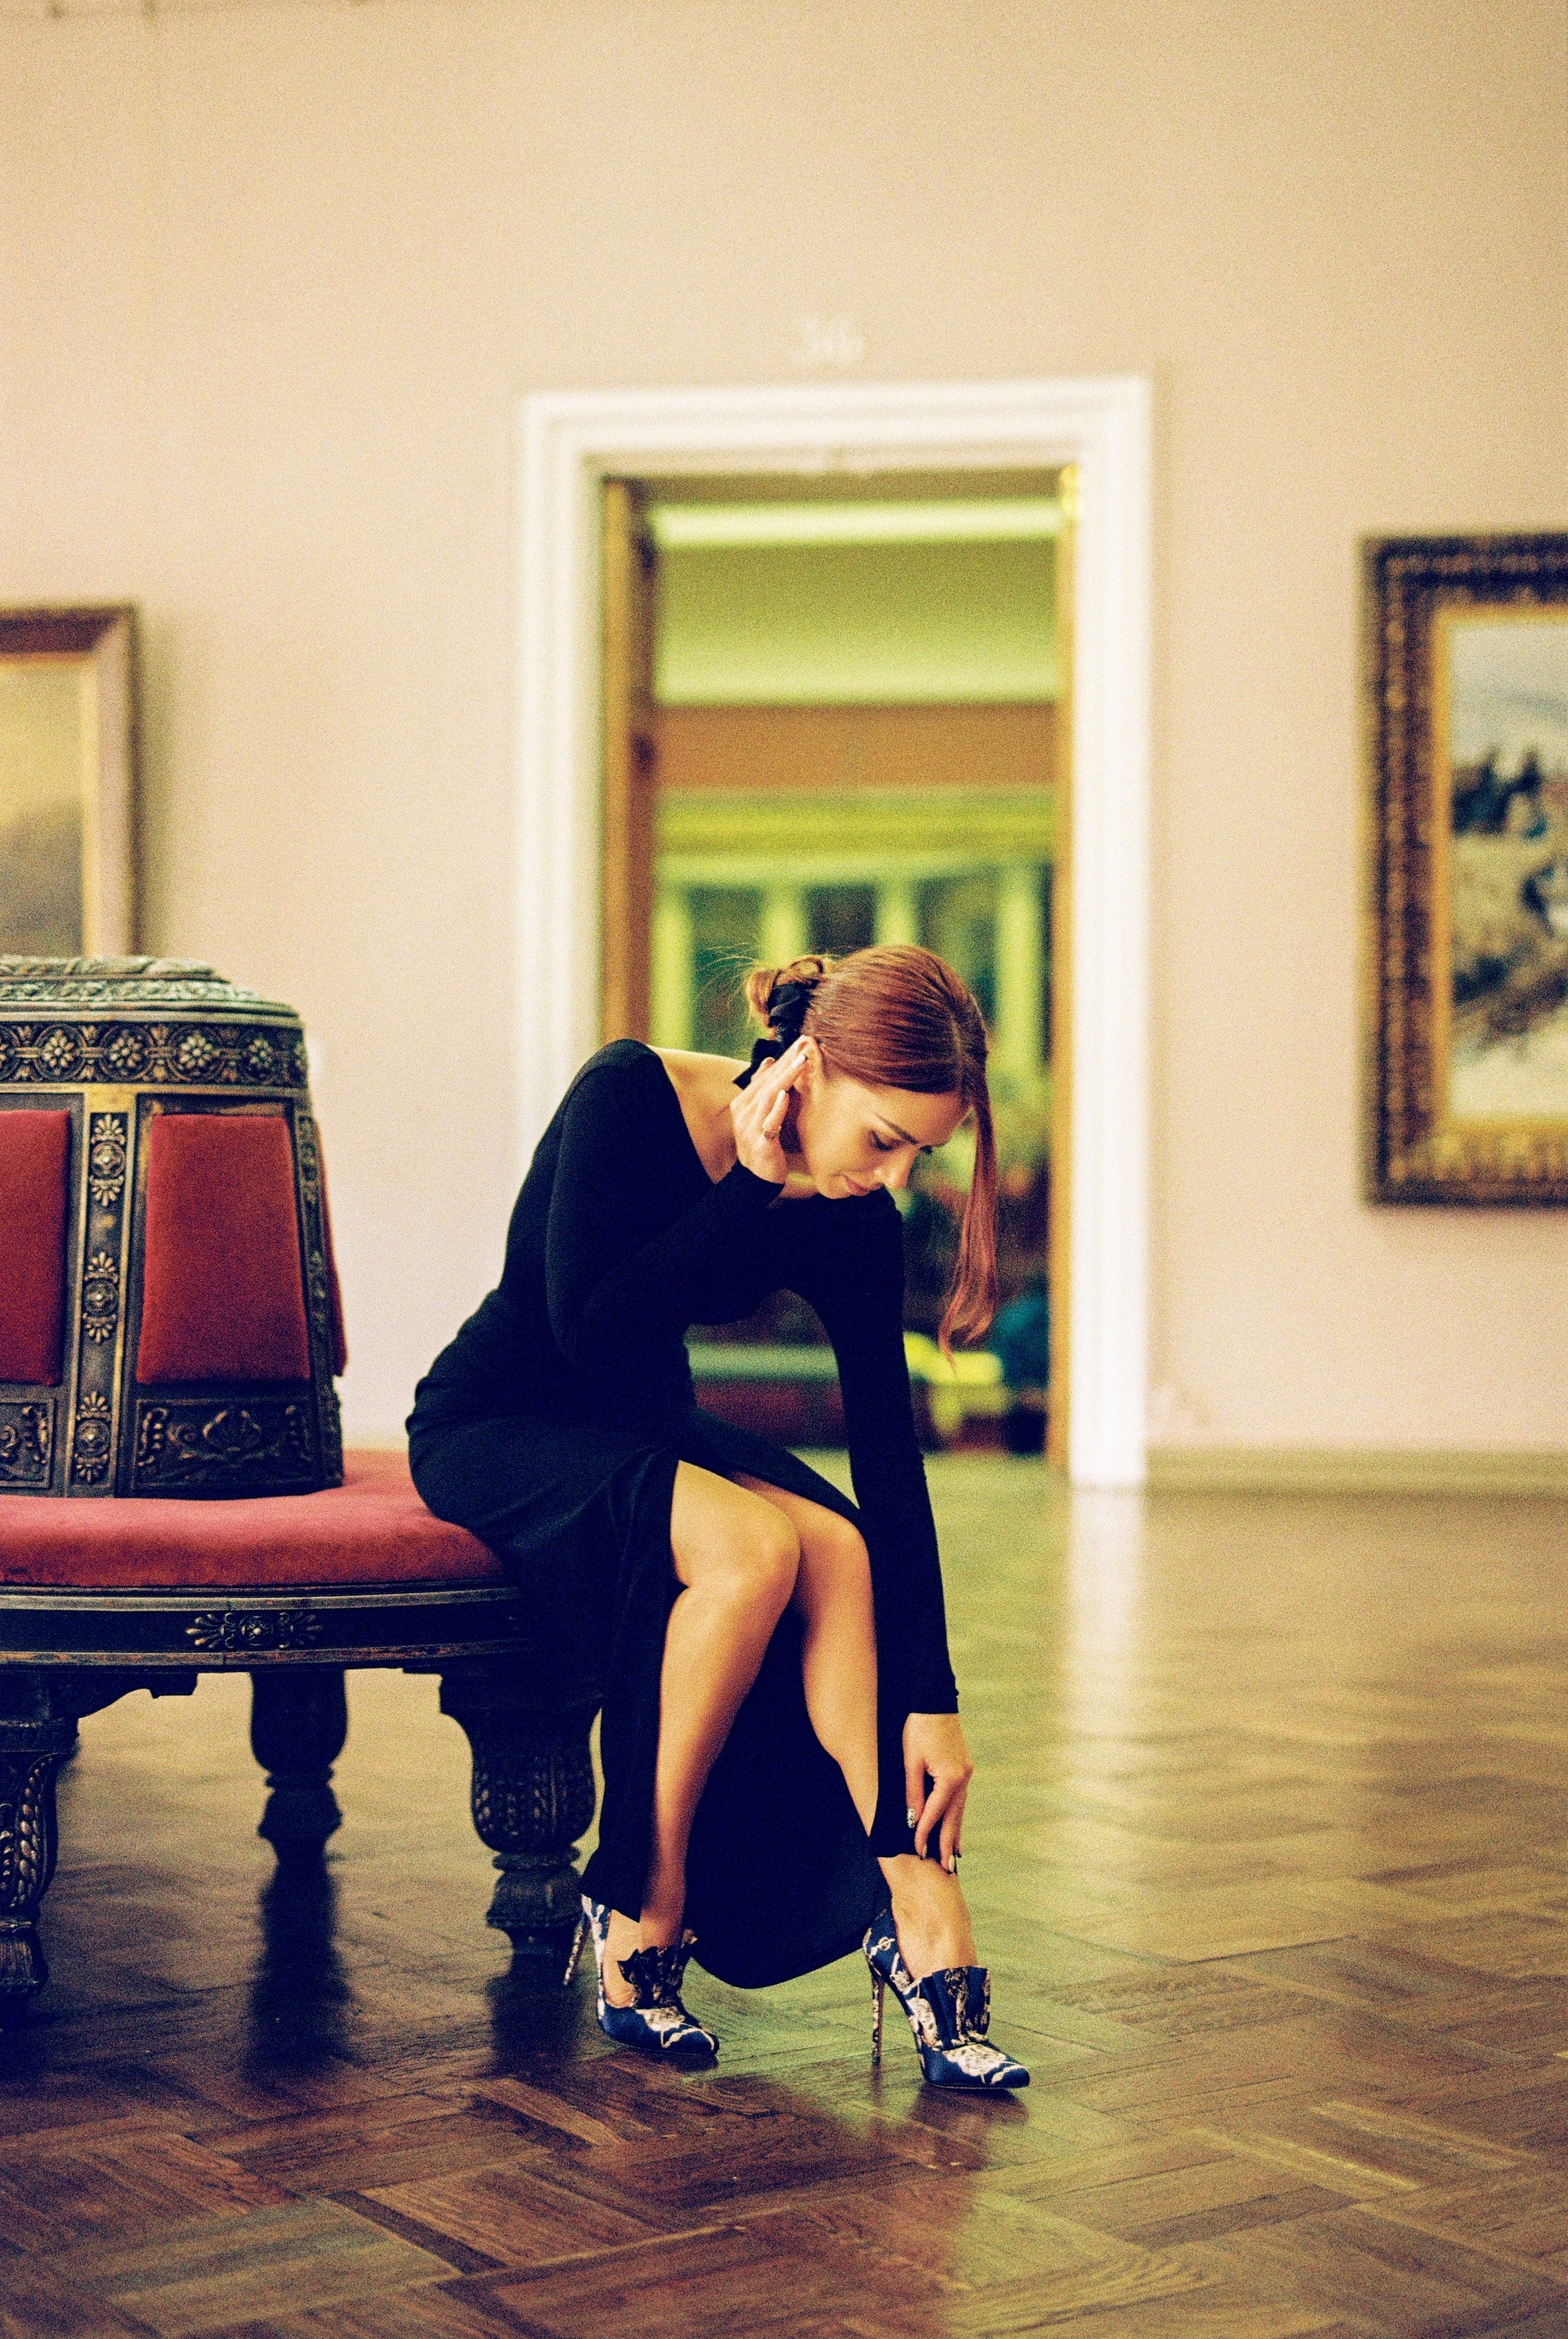
woman, leg, wood, picture frame, flash photography, flooring, comfort, floor, eyewear, leisure, knee, fashion design, Tints and shades, hardwood, street fashion, human leg, bag, thigh, Luggage and bags, event, sitting, room, fun, boot, wood flooring, sandal, performance art, performing arts, lamp, visual arts, entertainment, handbag, laminate flooring, performance